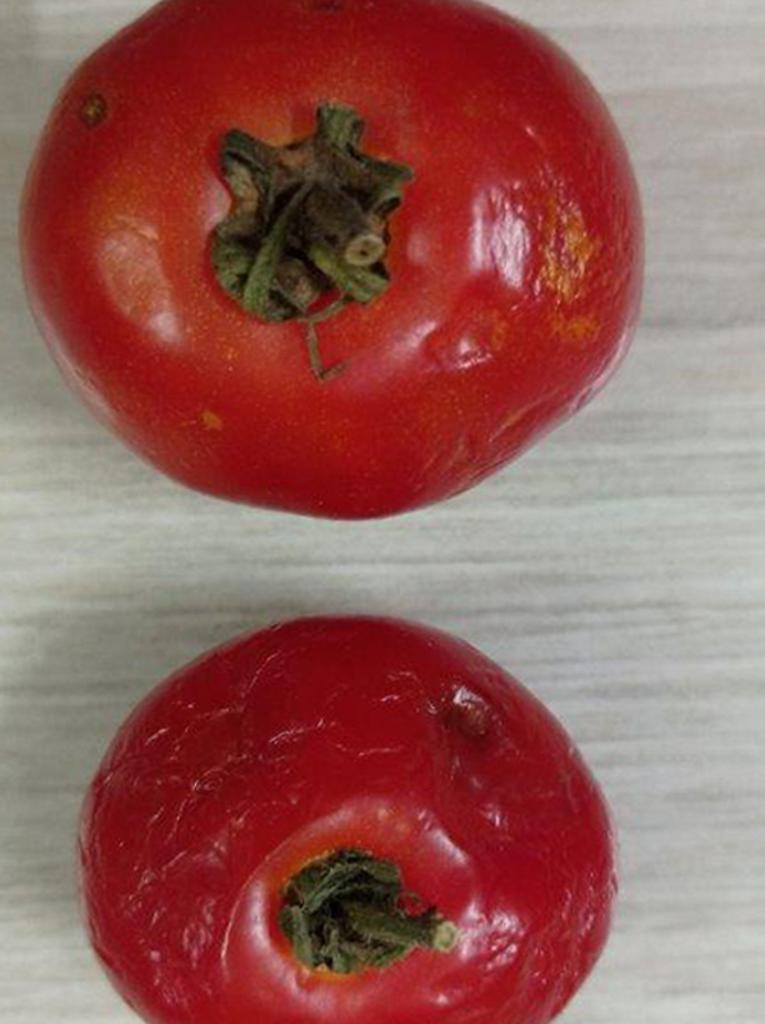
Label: Rotten